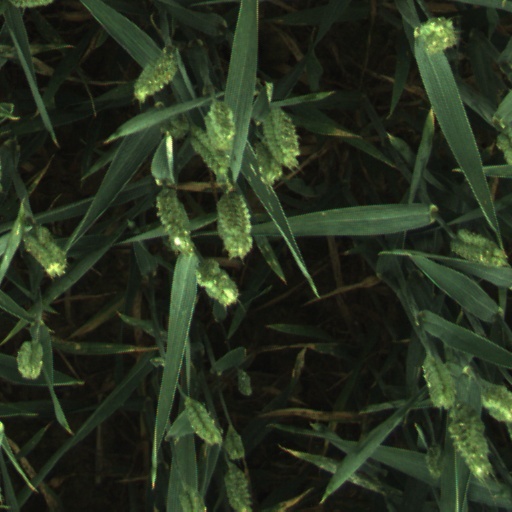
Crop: wheat